Rachel Rinast

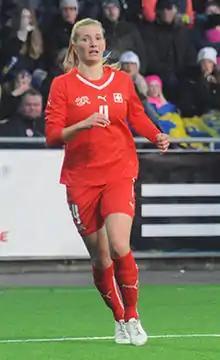
Rinast in 2015

Rachel Miriam Marcia Free Rinast (born 2 June 1991) is a Swiss footballer who plays as a defender for German club St. Pauli. Born in Germany, she represented the Switzerland national team internationally.